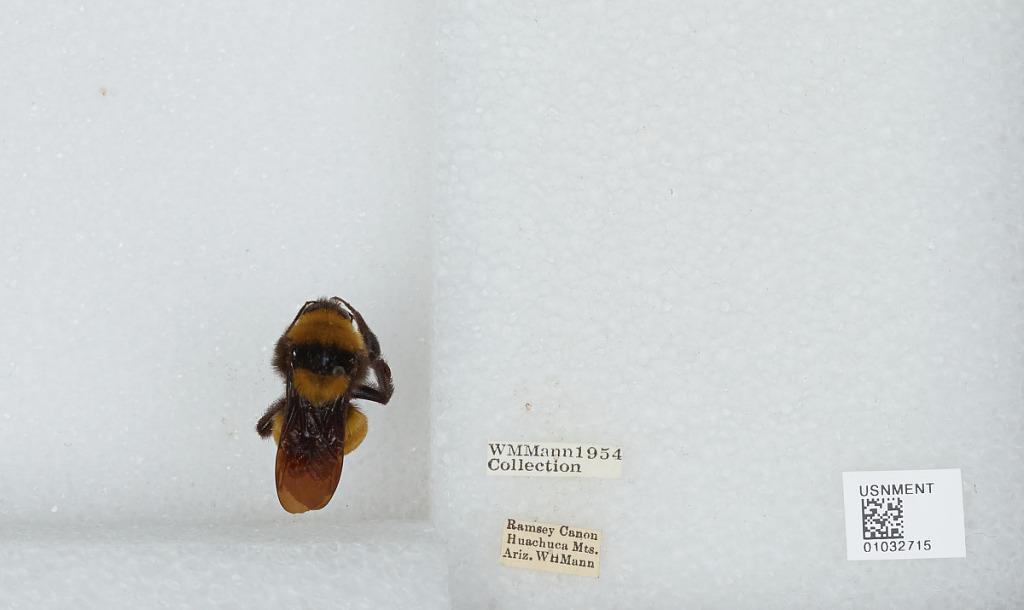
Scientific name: Bombus (Fervidobombus) sonorus Say
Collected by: W. Mann,
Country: United States
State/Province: Arizona
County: Cochise
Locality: Huachuca Mountains, Ramsey Canyon
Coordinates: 31.45, -110.3